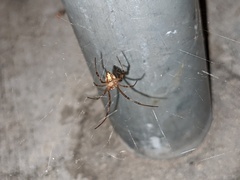
Species: Lactrodectus_hesperus